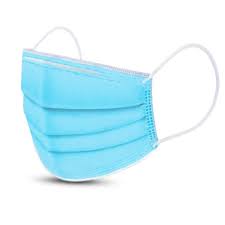
Waste category: trash